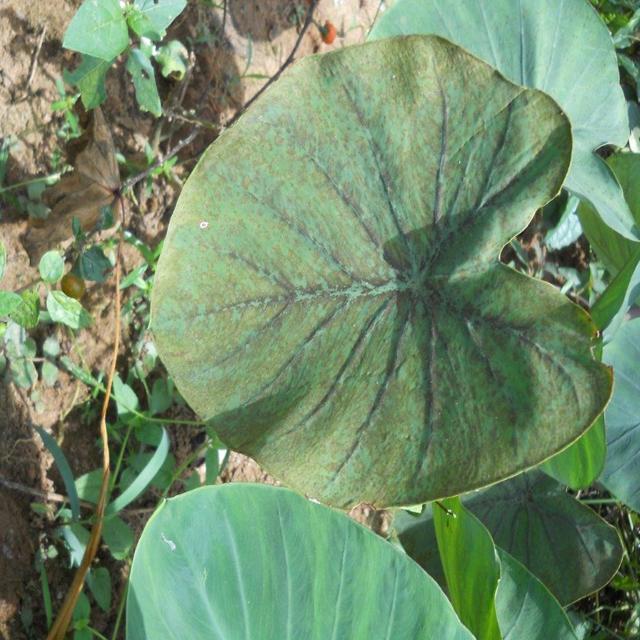
Label: Early_Blight